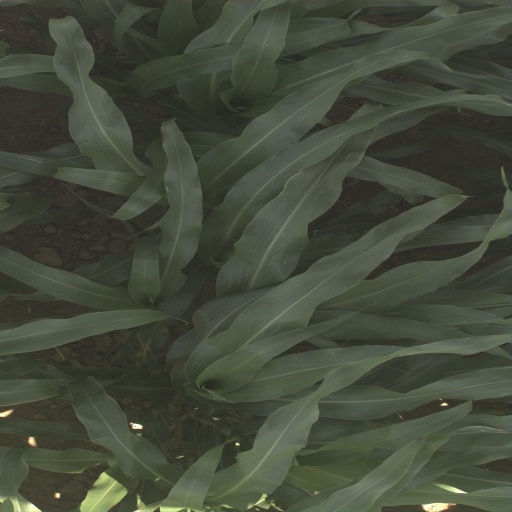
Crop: sorghum